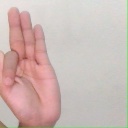
अक्षर: फ